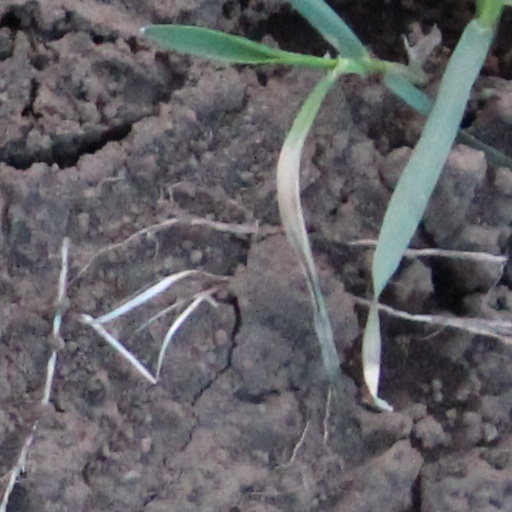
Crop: wheat